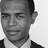
Emotion: happy